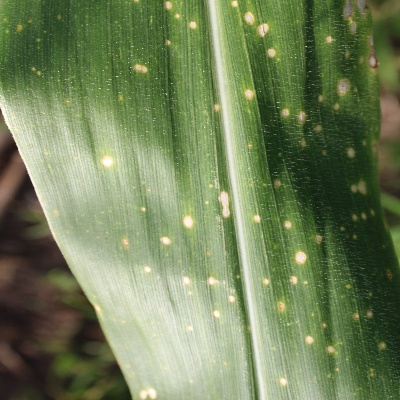
Crop: Maize
Condition: leaf spot